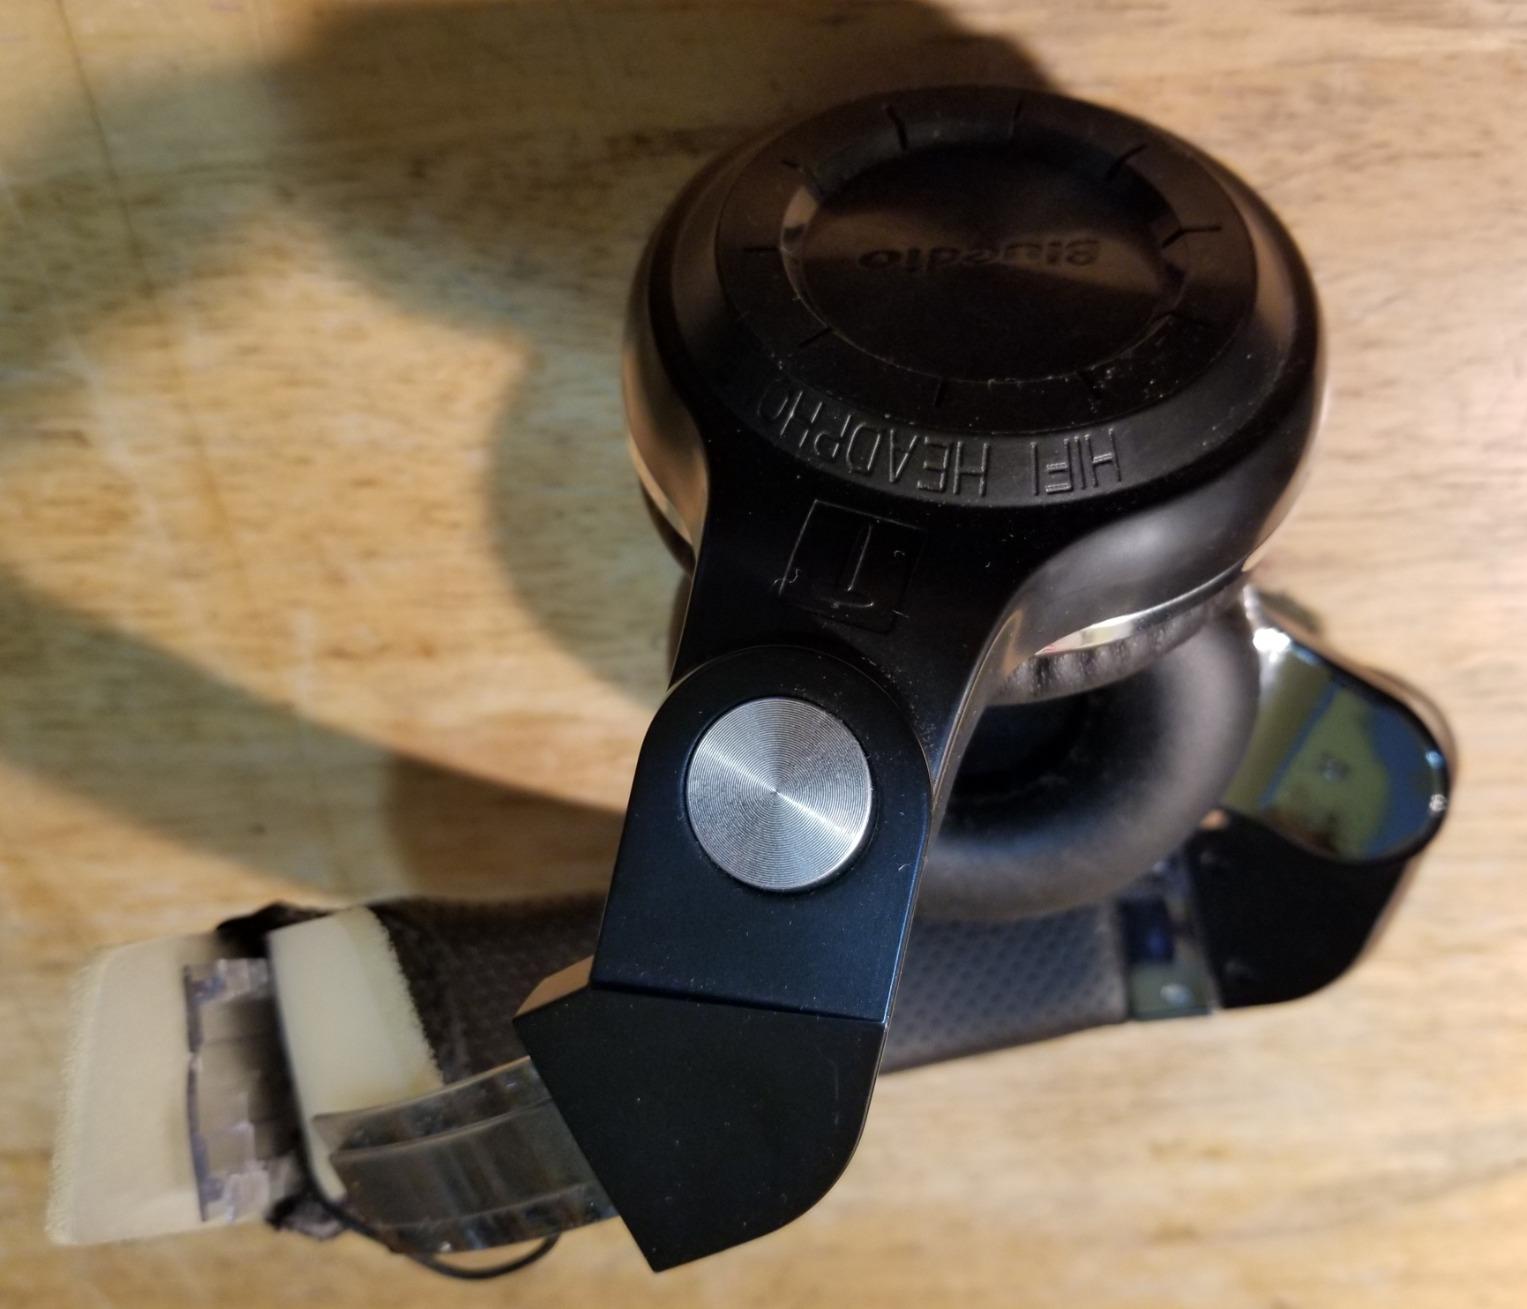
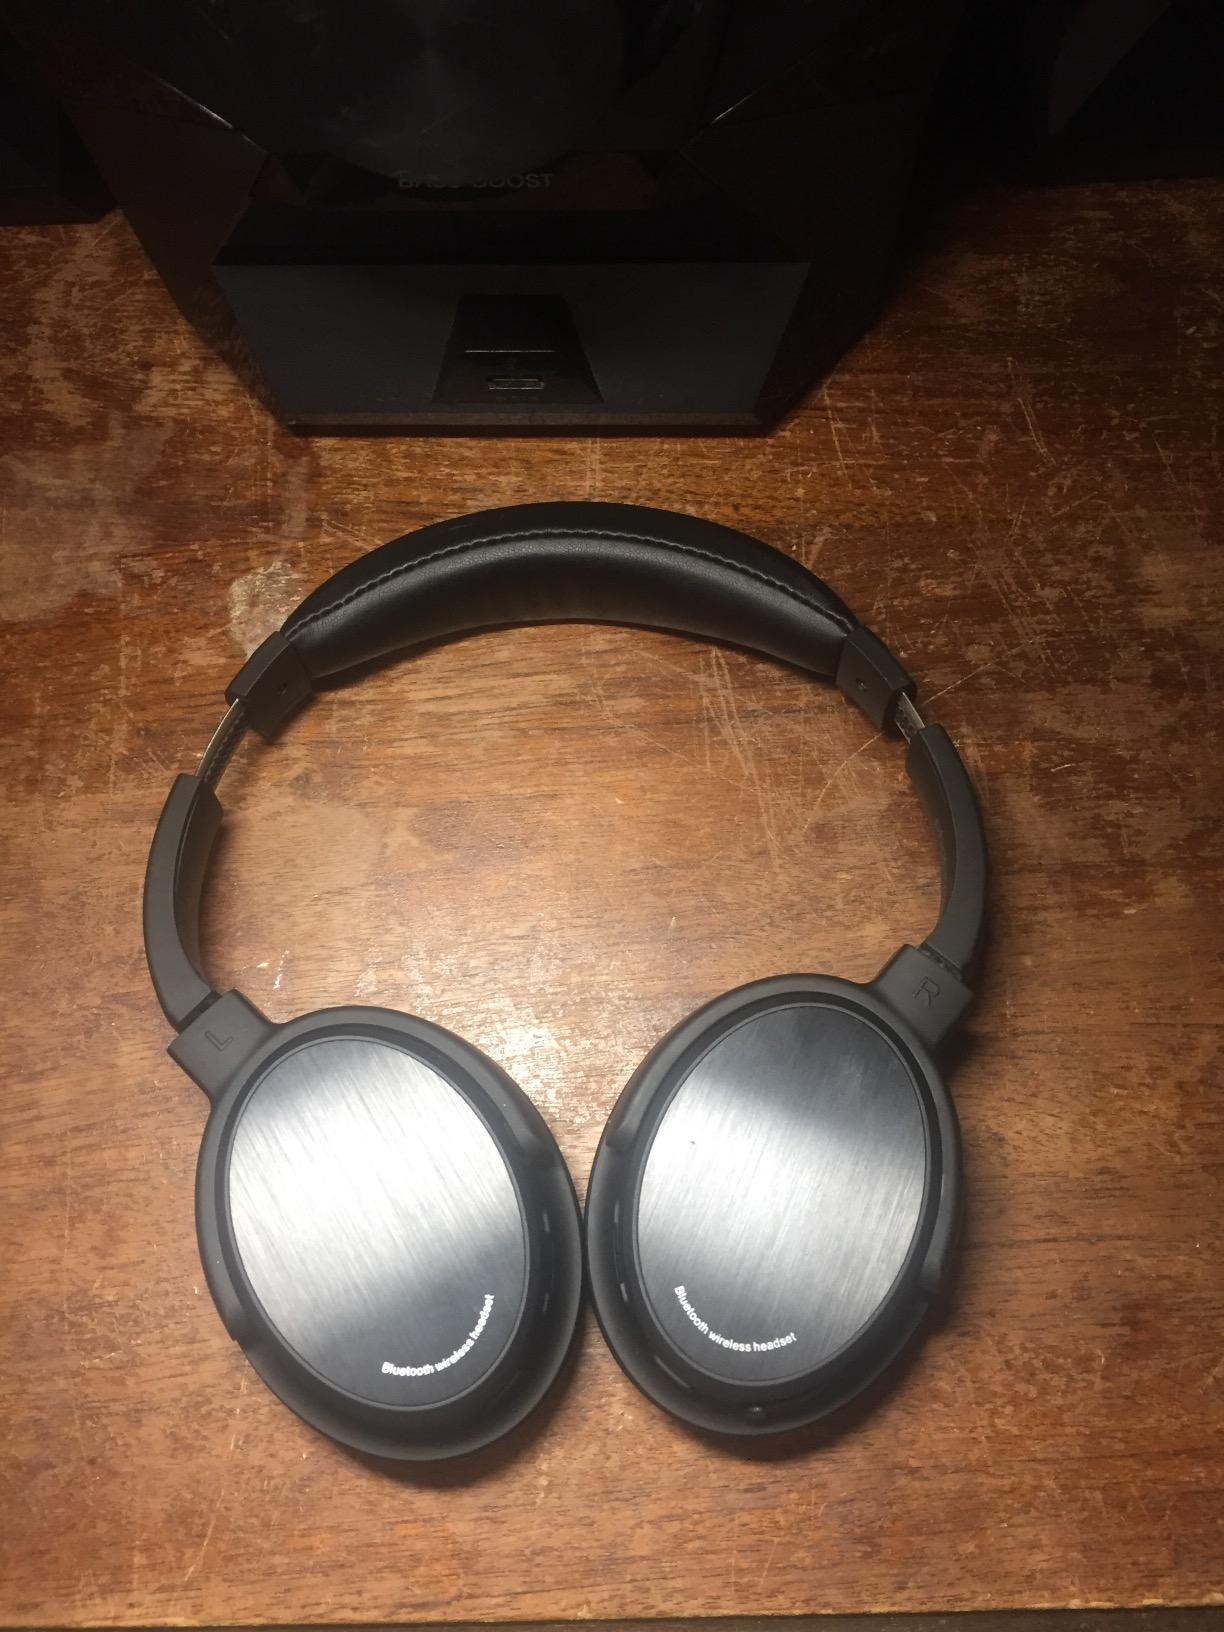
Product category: headphones
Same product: no